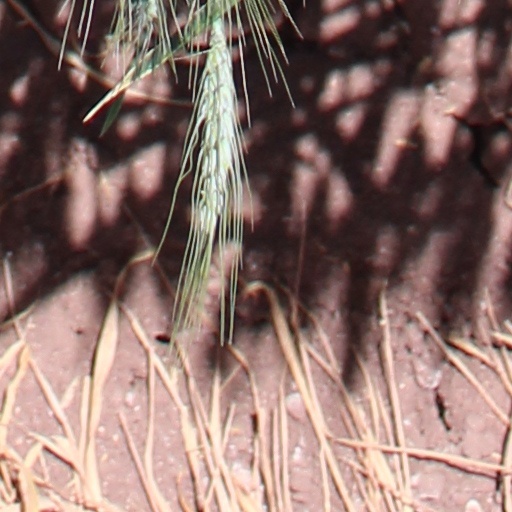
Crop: wheat